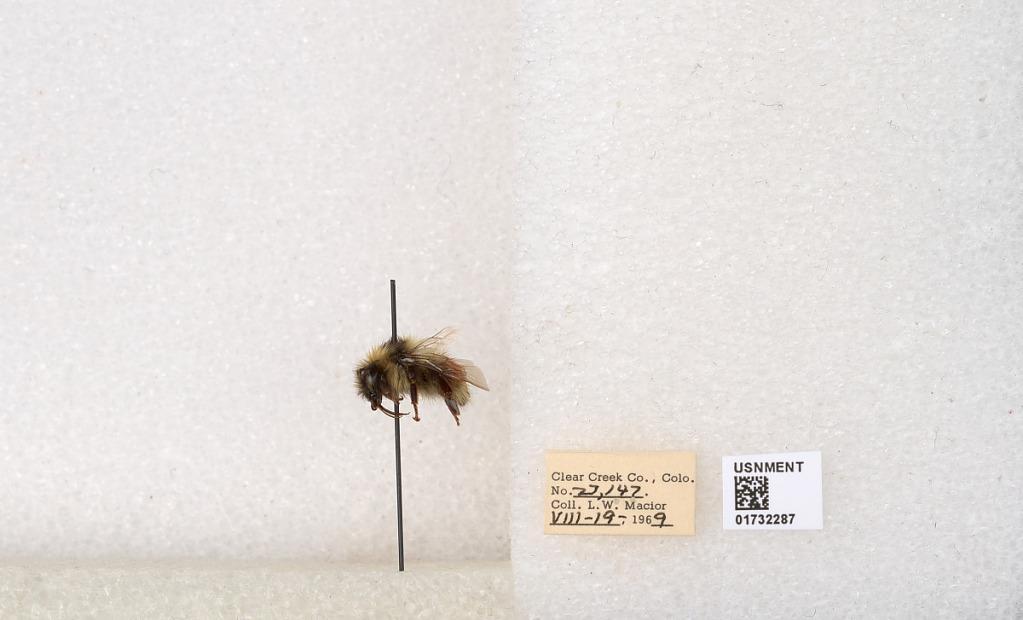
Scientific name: Bombus (Pyrobombus) sylvicola Kirby
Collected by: L. Macior
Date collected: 1969-8-19
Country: United States
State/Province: Colorado
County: Clear Creek
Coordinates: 39.7006, -105.694